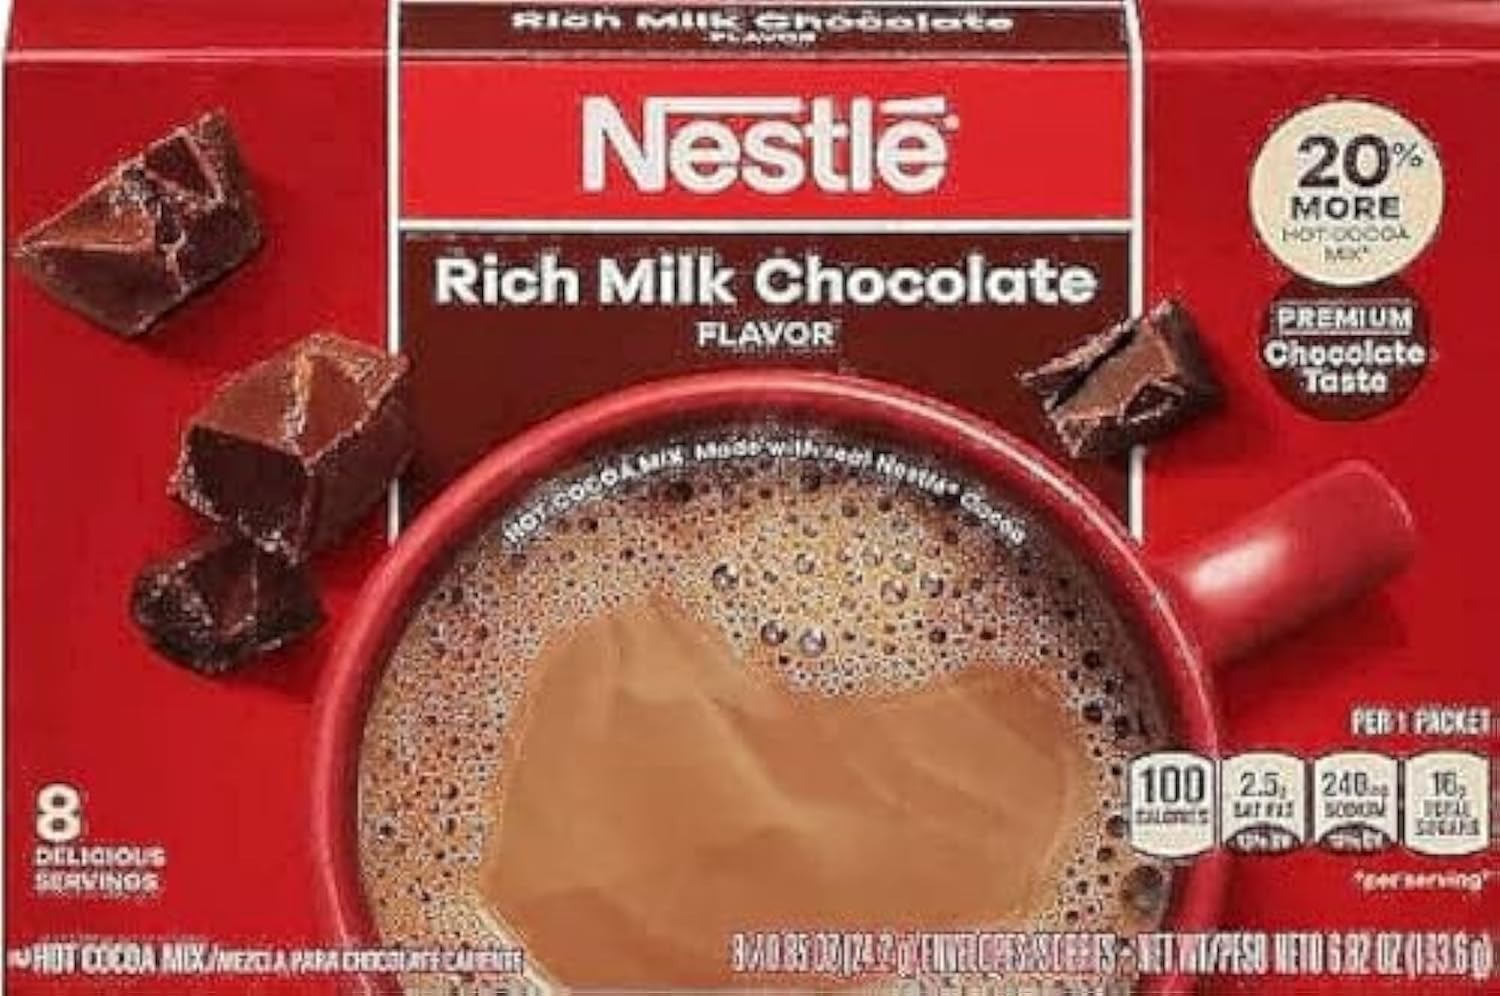
Item Name: Nestle Hot Cocoa Mix Rich Milk Chocolate 8 x 0.85 ounces Carton
Bullet Point 1: 99.9% Caffeine Free. EBT item in eligible states
Bullet Point 2: Made with real Nestlé cocoa
Bullet Point 3: 8 Delicious Servings
Bullet Point 4: Over 100 years of heritage
Value: 6.8
Unit: Ounce

Price: 2.49